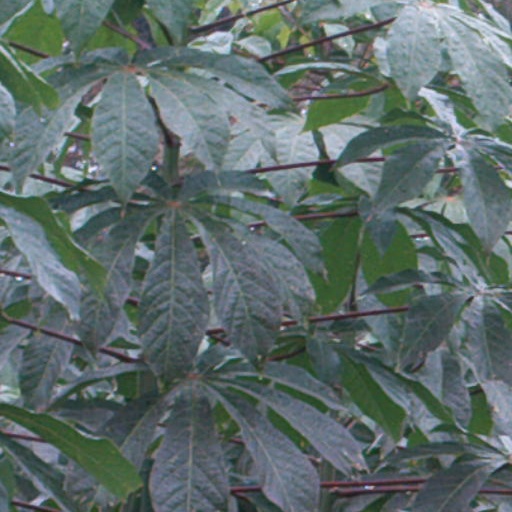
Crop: cassava